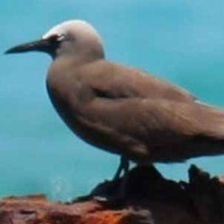
Species: BROWN NOODY
Scientific name: ANOUS STOLIDUS